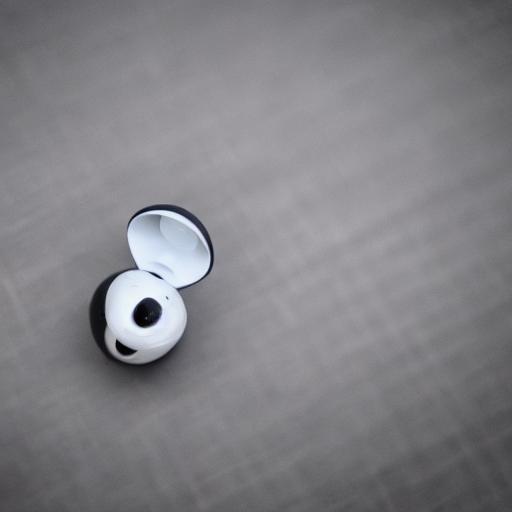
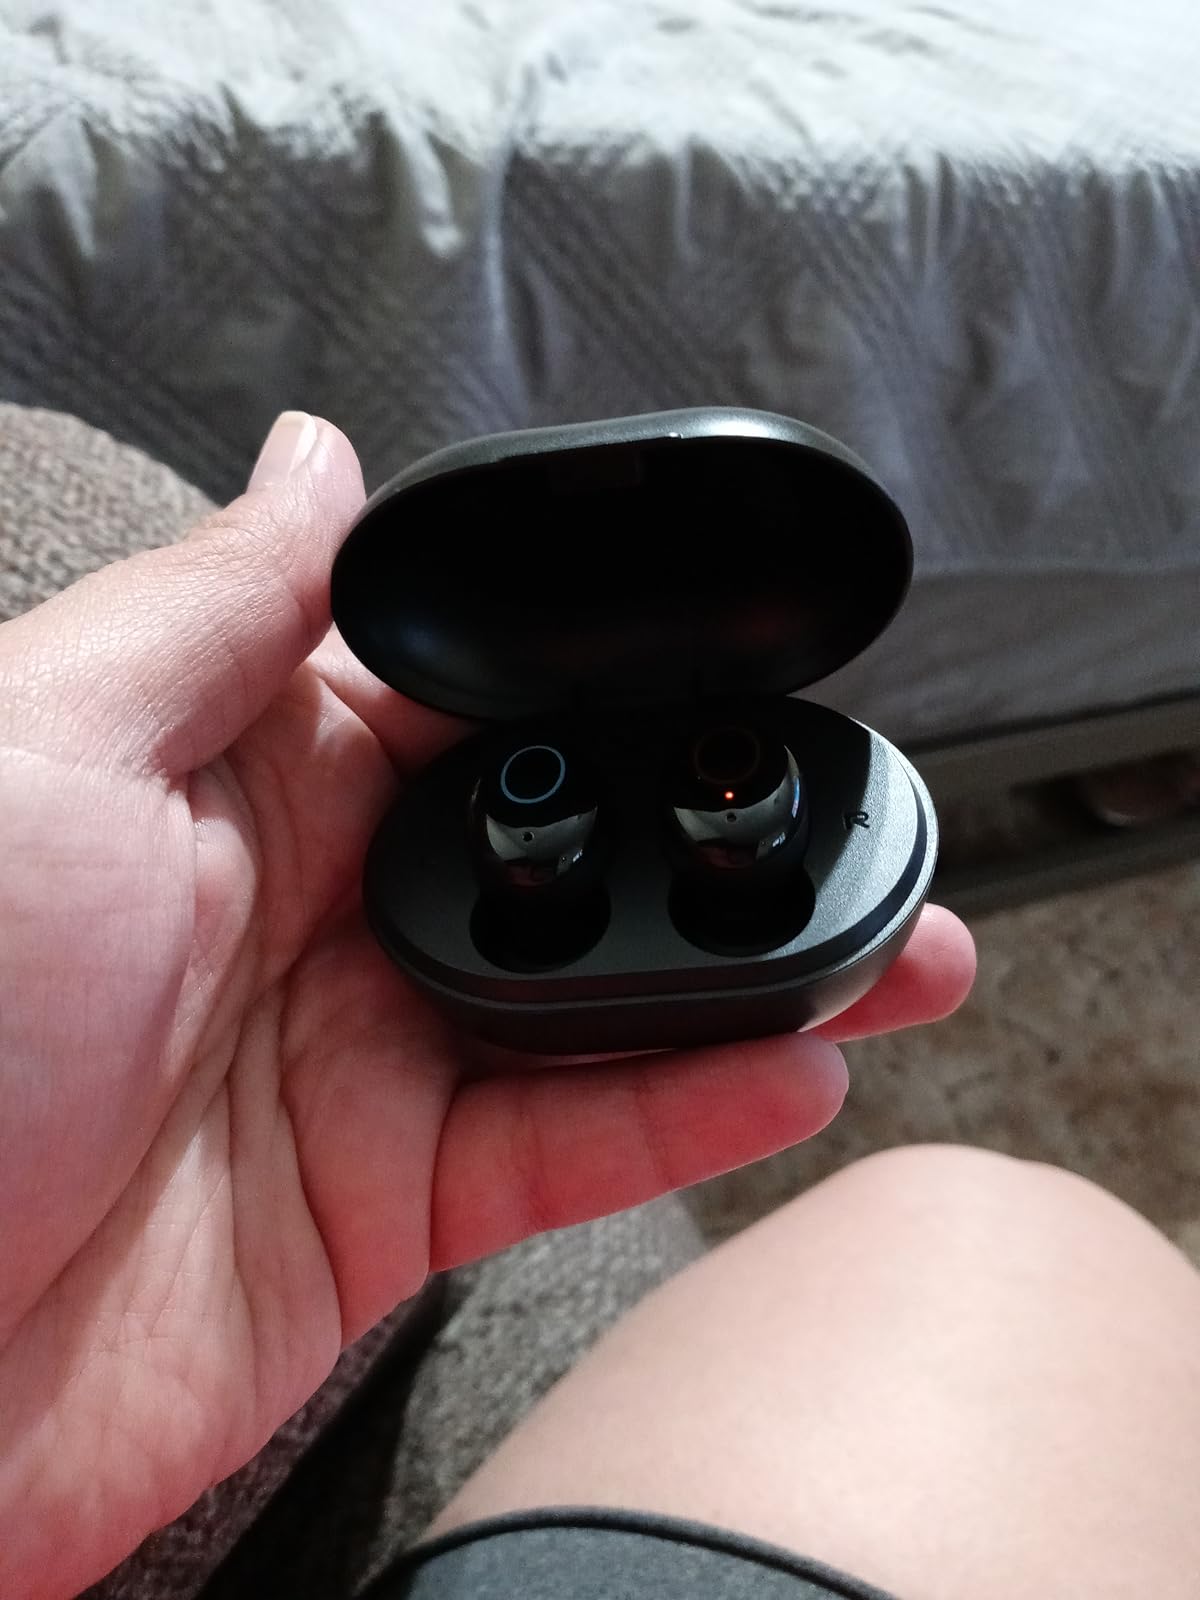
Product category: earbuds
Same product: no